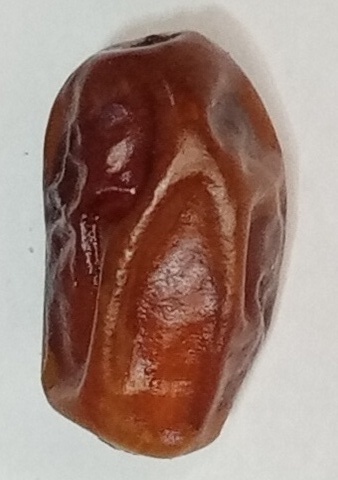
Variety: aseel
Size: small
Grade: grade-1